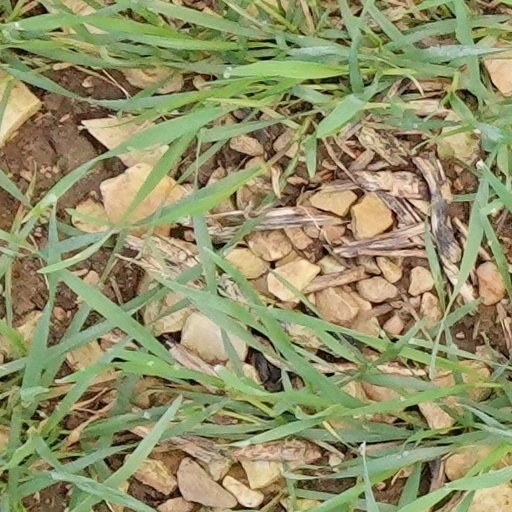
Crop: wheat